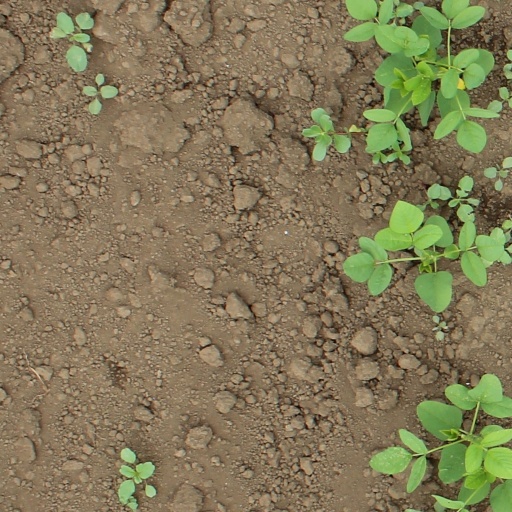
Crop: soybean